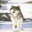
Label: wolf